History of Manitoba

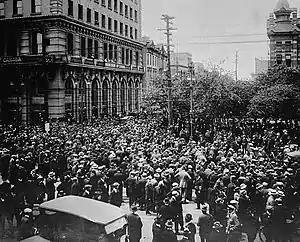
Crowds gather outside city Hall during the Winnipeg General Strike in 1919

In 1874 and 1876, two plots of land in southern Manitoba, the East Reserve and West Reserve, were set aside for Russian Mennonite settlement. In the years that followed, thousands of Mennonites immigrated to the area, then representing a significant percentage of the province's population. In 1875, a group of Icelandic immigrants settled in Gimli, on the west shore of Lake Winnipeg, founding the community of New Iceland. This was the largest settlement of Icelanders outside of that country.